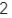
Number: 2